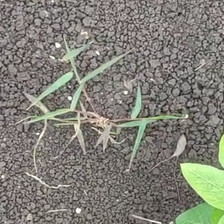
Weed species: Digitaria_SP_(Digitaria Sanguinalis )